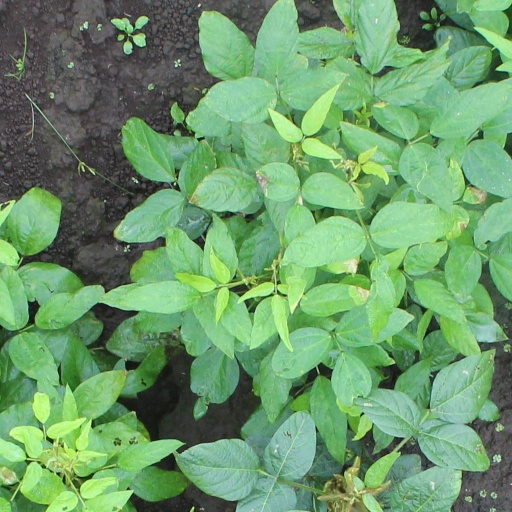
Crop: soybean